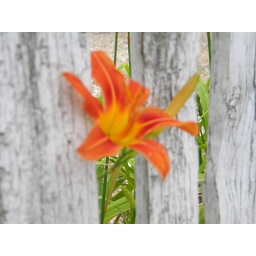
flower in the fence